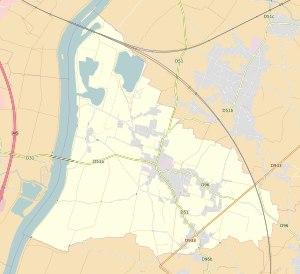
Cormoranche-sur-Saône est une commune française, située dans le département de l'Ain en région Auvergne-Rhône-Alpes. Le territoire, bordé par la Saône, accueille la base de loisirs du lac de Cormoranche.